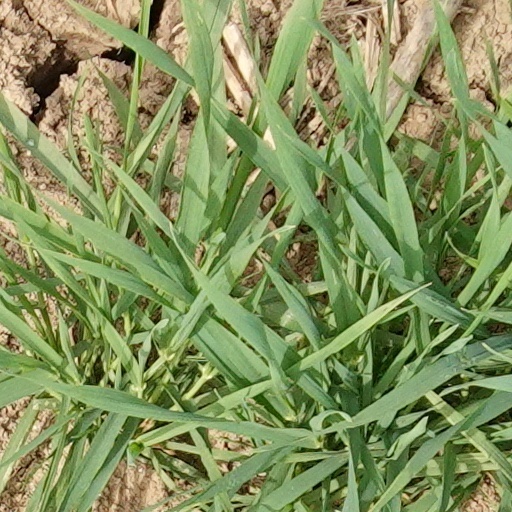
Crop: wheat